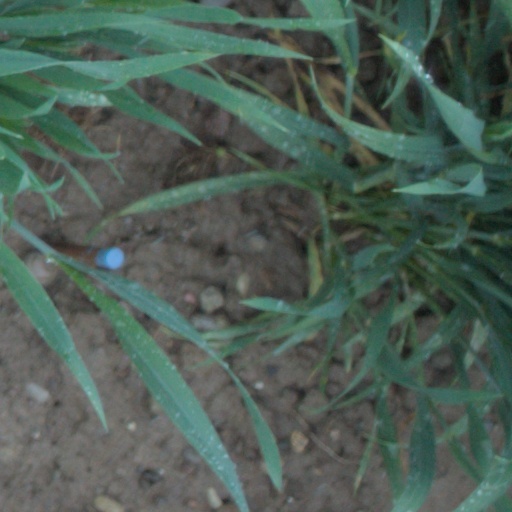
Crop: wheat